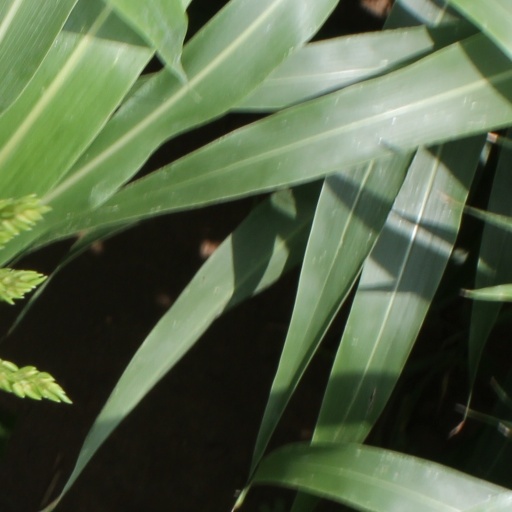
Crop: sorghum